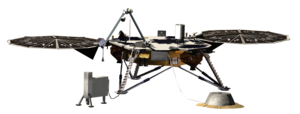
Cet article présente la liste des sondes spatiales envoyées vers les objets du système solaire, y compris celles qui ont échoué. Les simples survols lors de manœuvres d'assistance gravitationnelle et les projets confirmés de futures missions sont également recensés, mais pas les projets de missions spatiales annulés ou non confirmés.